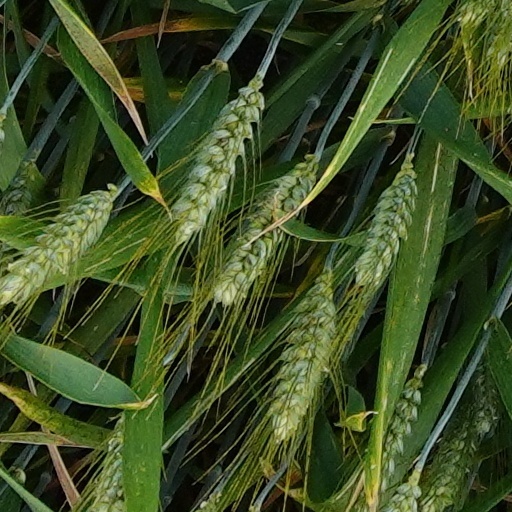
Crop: wheat